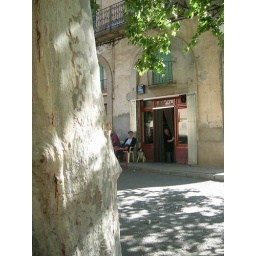
Old men sitting in the shadows, outside the only bar in the village, drinkin home-made wine and playing chess.